Parting Glances

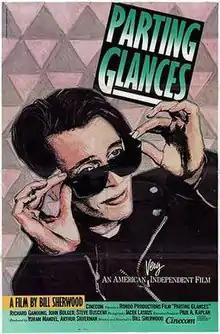
Film poster

Parting Glances is a 1986 American drama film. The film was one of the first motion pictures to deal frankly and realistically with the subject of AIDS and the impact of the relatively new disease on the gay community in the Ronald Reagan era and at the height of the pandemic. It is considered by film critics an important film in the history of gay cinema. The story revolves around a gay couple facing the challenges of a long-distance relationship. The film was well-received for its detailed evocation of gay and gay-friendly urbanites in 1980s Manhattan.